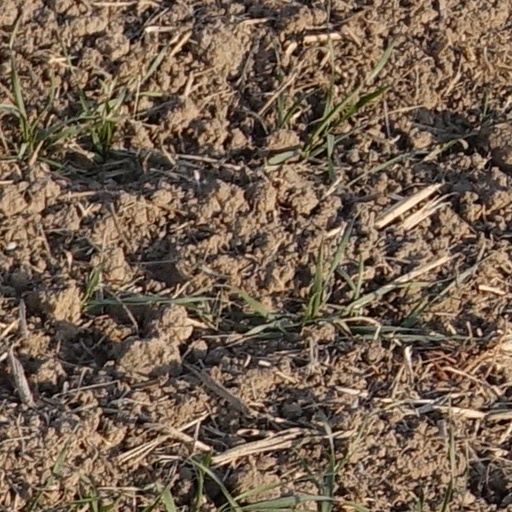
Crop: wheat